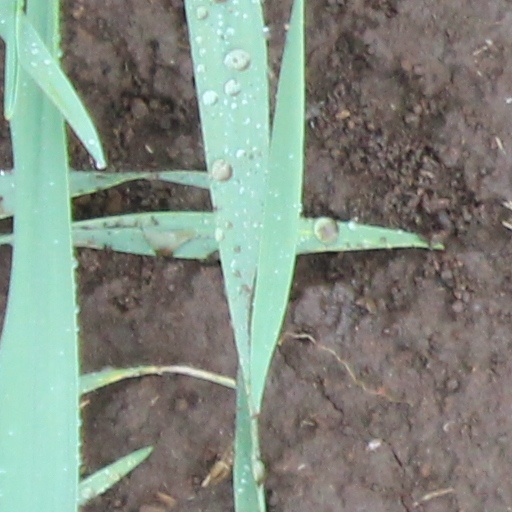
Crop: wheat